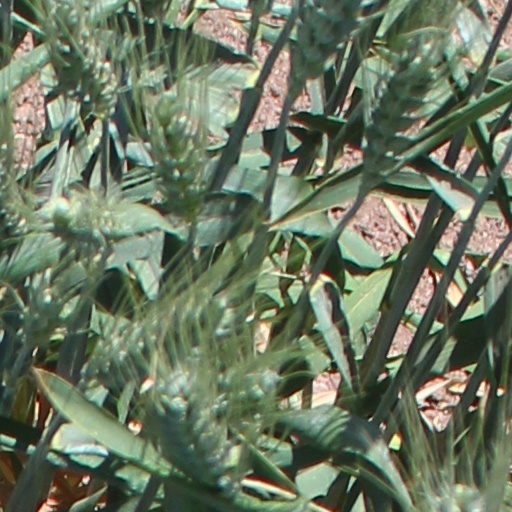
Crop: wheat